Jilemnický okultista

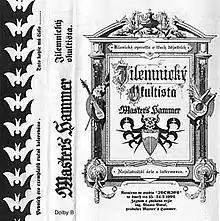
Front cover of the "Jilemnický okultista" demo tape

"Jilemnický okultista" was eventually remastered in 2013 for the release of "Demos.", a compilation of all of Master's Hammer's demo tapes.